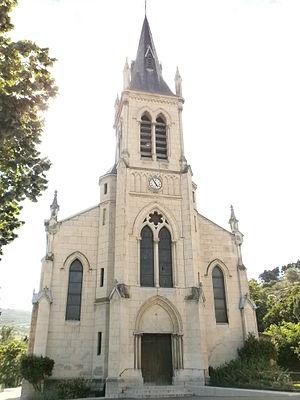
Eglise Saint-Marcel de Saint-Marcel-lès-Annonay, 30 août 2014.
L'église Saint-Marcel est érigée dans la commune de Saint-Marcel-lès-Annonay, département de l'Ardèche en région Auvergne-Rhône-Alpes. Son architecture de style néogothique est l'œuvre d’un architecte d’Annonay. Il pourrait s’agir soit de Prosper Borione, soit de son fils Elie. Ils sont les auteurs de plusieurs églises en Haut-Vivarais, dont certaines de style néogothique. Ainsi l’église Saint-Marcel a des similitudes avec celles de Saint-Joseph d’Annonay, de Villevocance, de Vidalon, et de Saint-Alban-d'Ay. L'édifice est situé au cœur du chef-lieu de la commune à proximité du ruisseau de « Concise ».